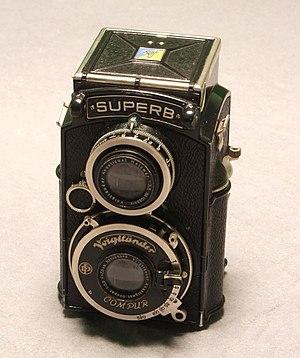
Cet article présente une liste des marques et fabricants de matériel photographique.